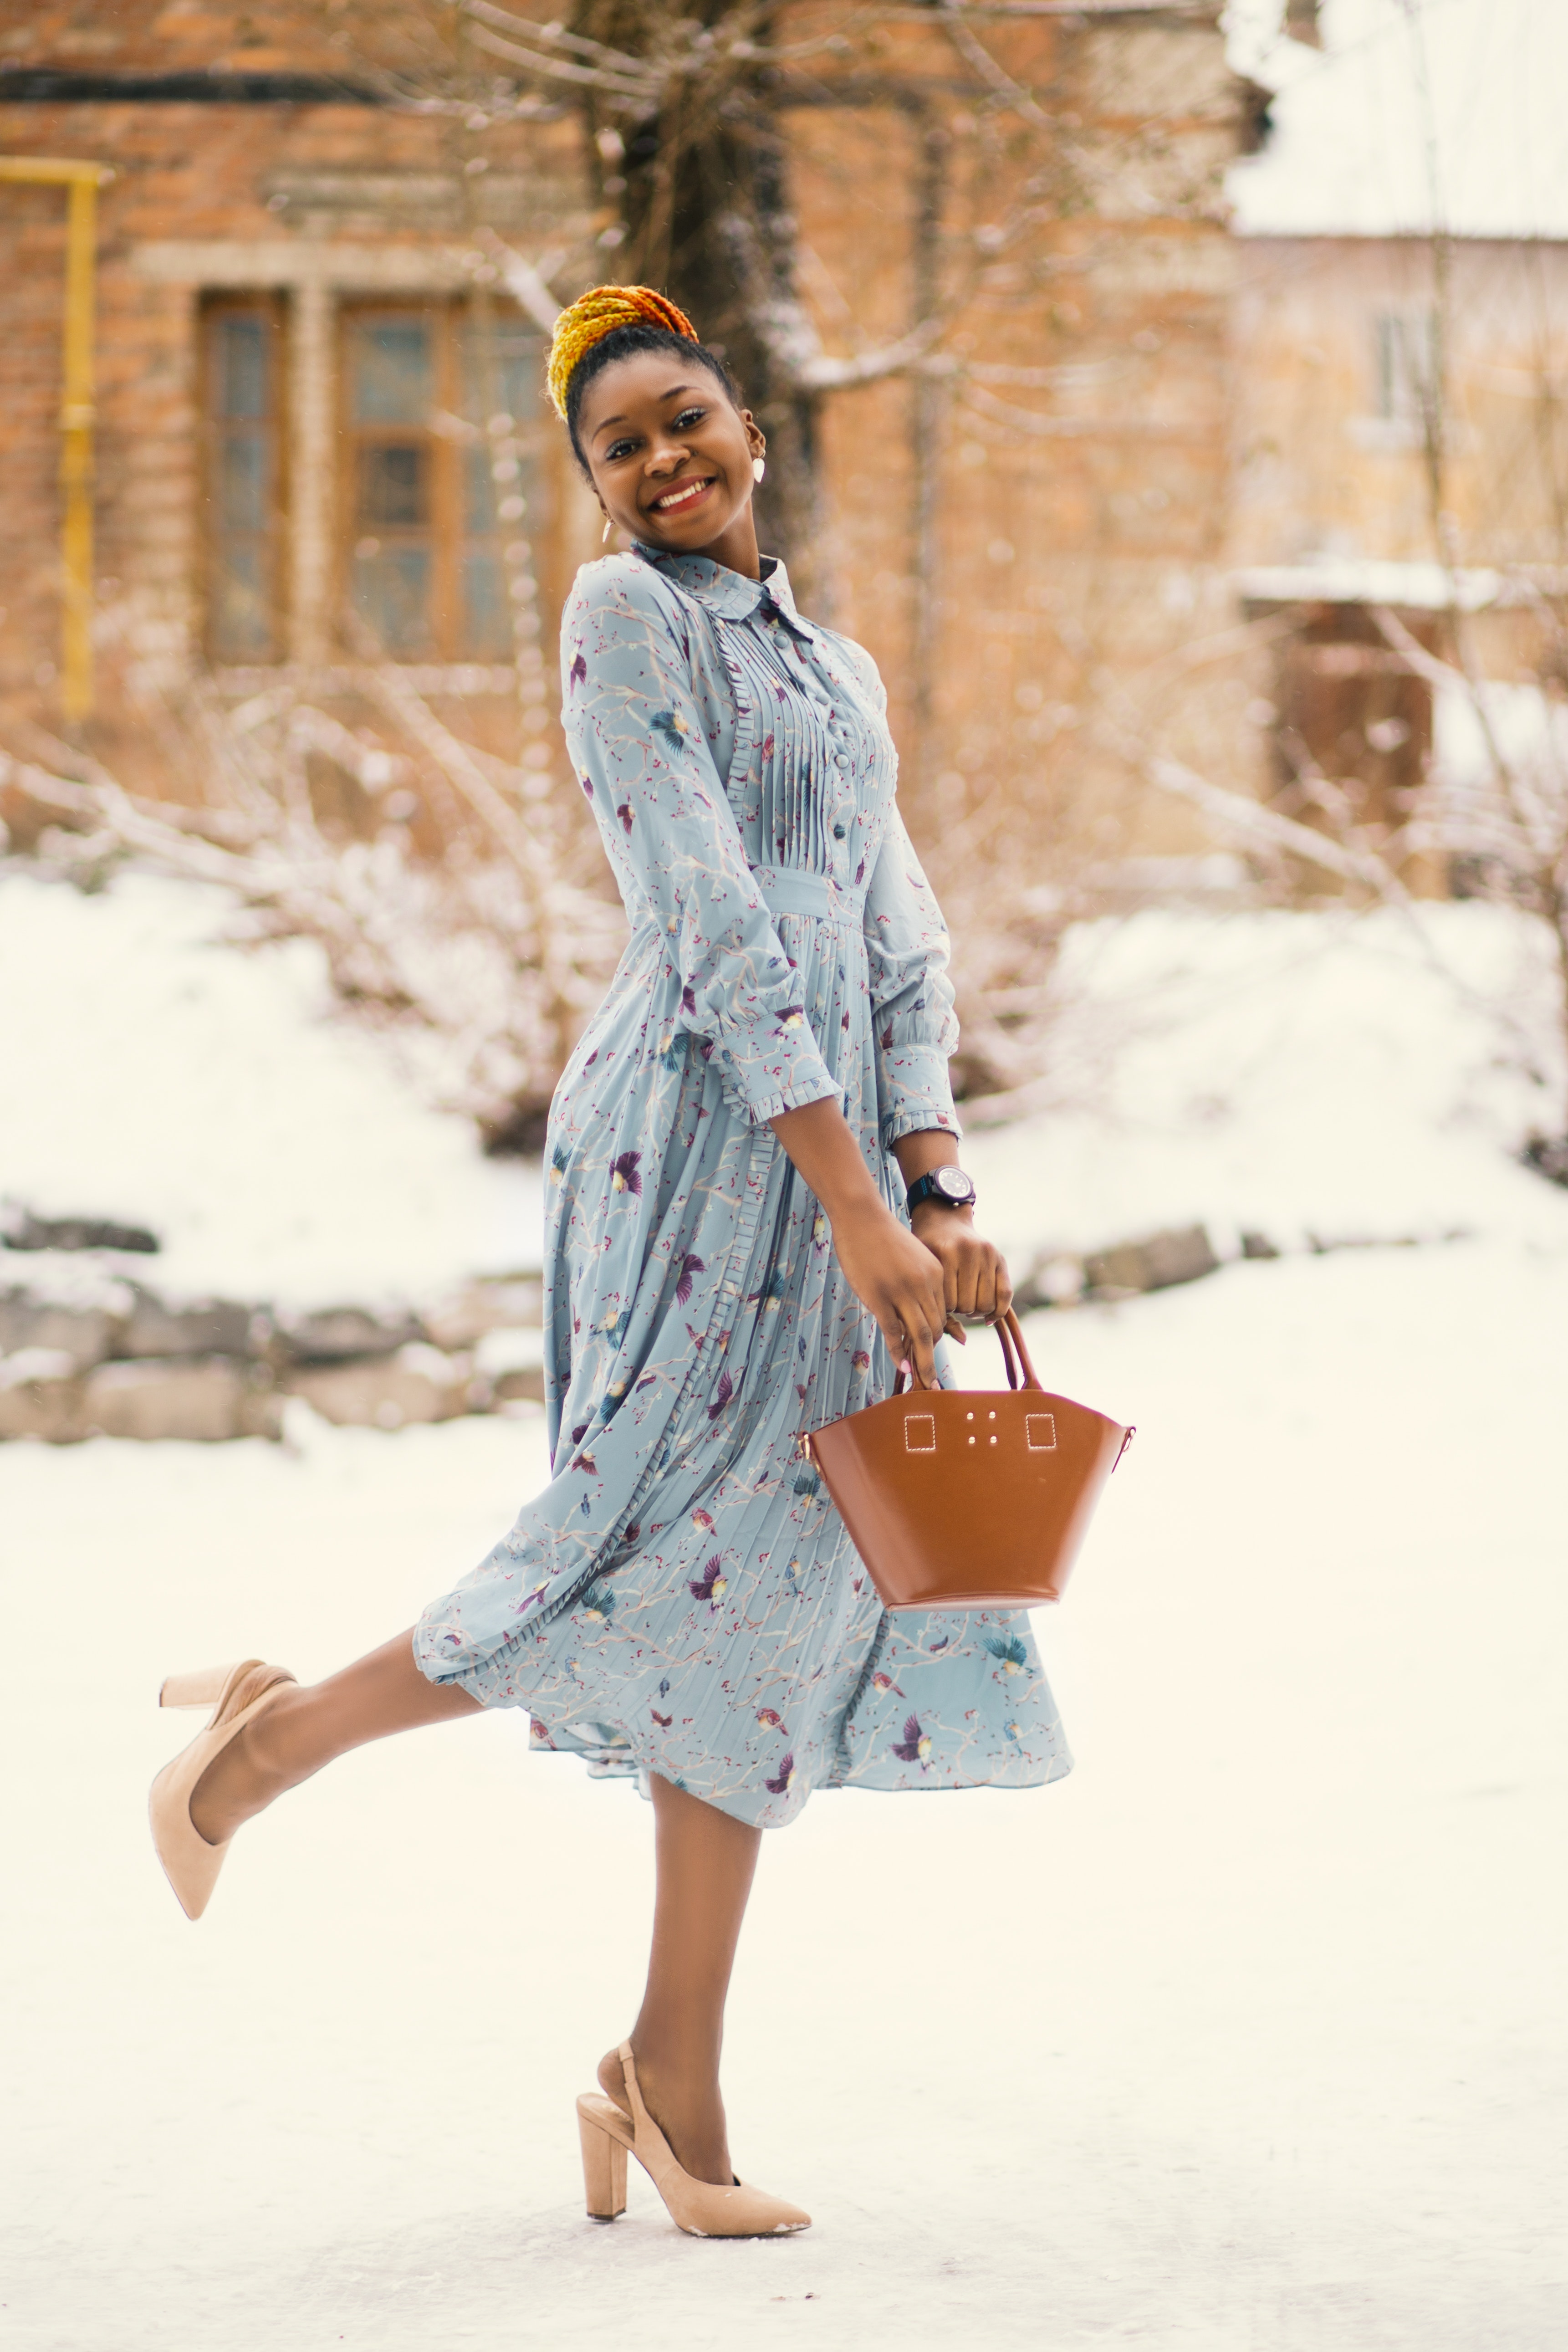
clothing, white, street fashion, dress, fashion, beauty, fashion model, shoulder, footwear, pink, outerwear, waist, neck, shoe, photography, photo shoot, winter, sleeve, jacket, beige, style, fashion design, denim, model, coat, blazer